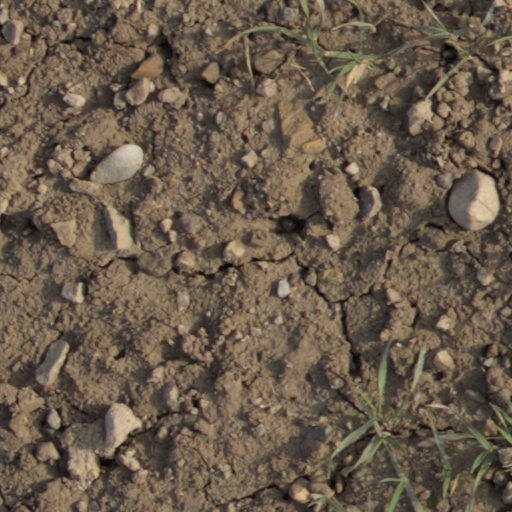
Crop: wheat